Azerbaijani fairy tales

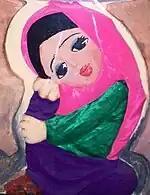
Goychak Fatma – one of the main heroines of Azerbaijani fairy tales

According to Horst Wilfrid Brands in "Enzyklopädie des Märchens", there exists some connection between the narrative corpus of Azerbaijan and Turkey (even Turkmenistan).